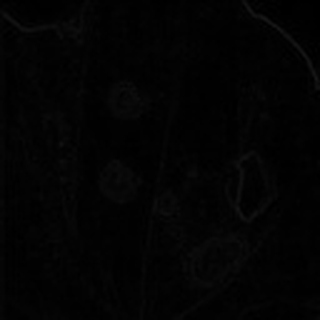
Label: cotton_target_spot